Doge of Genoa

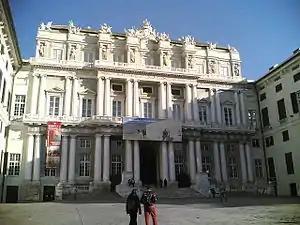
The Palace of the Doges; view from "Piazza Matteotti".

The first Doge of Genoa, Simone Boccanegra (Ligurian: "Scimón Boccanéigra"), whose name is kept alive by Verdi's opera, was appointed by public acclaim in 1339. Initially the Doge of Genoa was elected without restriction and by popular suffrage, holding office for life in the so-called "perpetual dogate"; but after the reform effected by Andrea Doria in 1528 the term of his office was reduced to two years. At the same time plebeians were declared ineligible, and the appointment of the doge was entrusted to the members of the great council, the "Gran Consiglio", who employed for this purpose a complex political system.